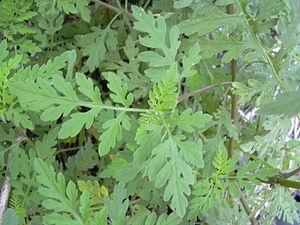
Cette liste de Tracheophyta de Bosnie-Herzégovine, ainsi que d’espèces introduites est un aperçu incomplet d’espèces de mousses, de fougères, de gymnospermes et d’angiospermes citées dans la littérature disponible en langues bosniaque, croate, serbe et serbo-croate. Cet aperçu n’inclue pas des espèces cultivées ni celles occasionnellement introduites.